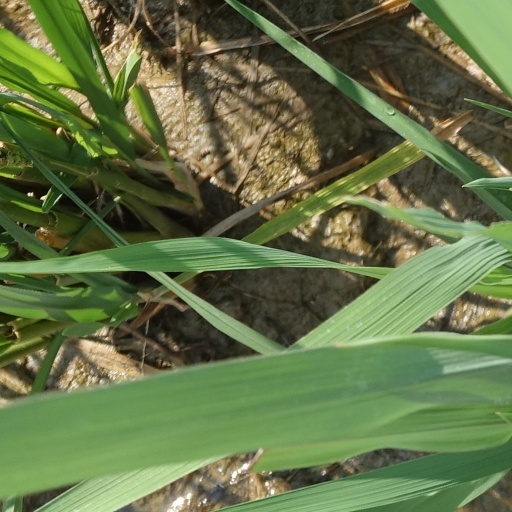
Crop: rice